Saint-Aubin-d'Appenai

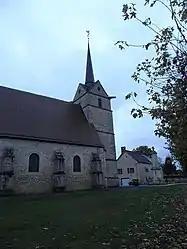
The church in Saint-Aubin-d'Appenai

Saint-Aubin-d'Appenai is a commune in the Orne department in north-western France.